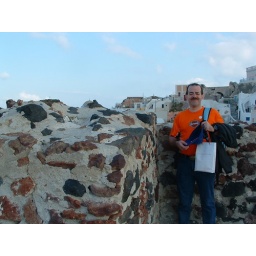
628 - 10.13.06 John in Oia near some colorful walls